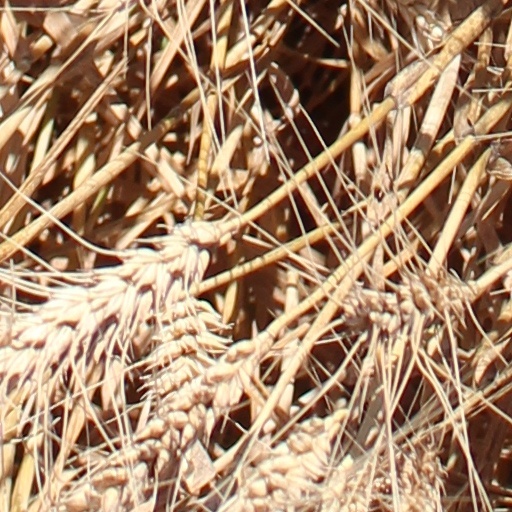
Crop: wheat